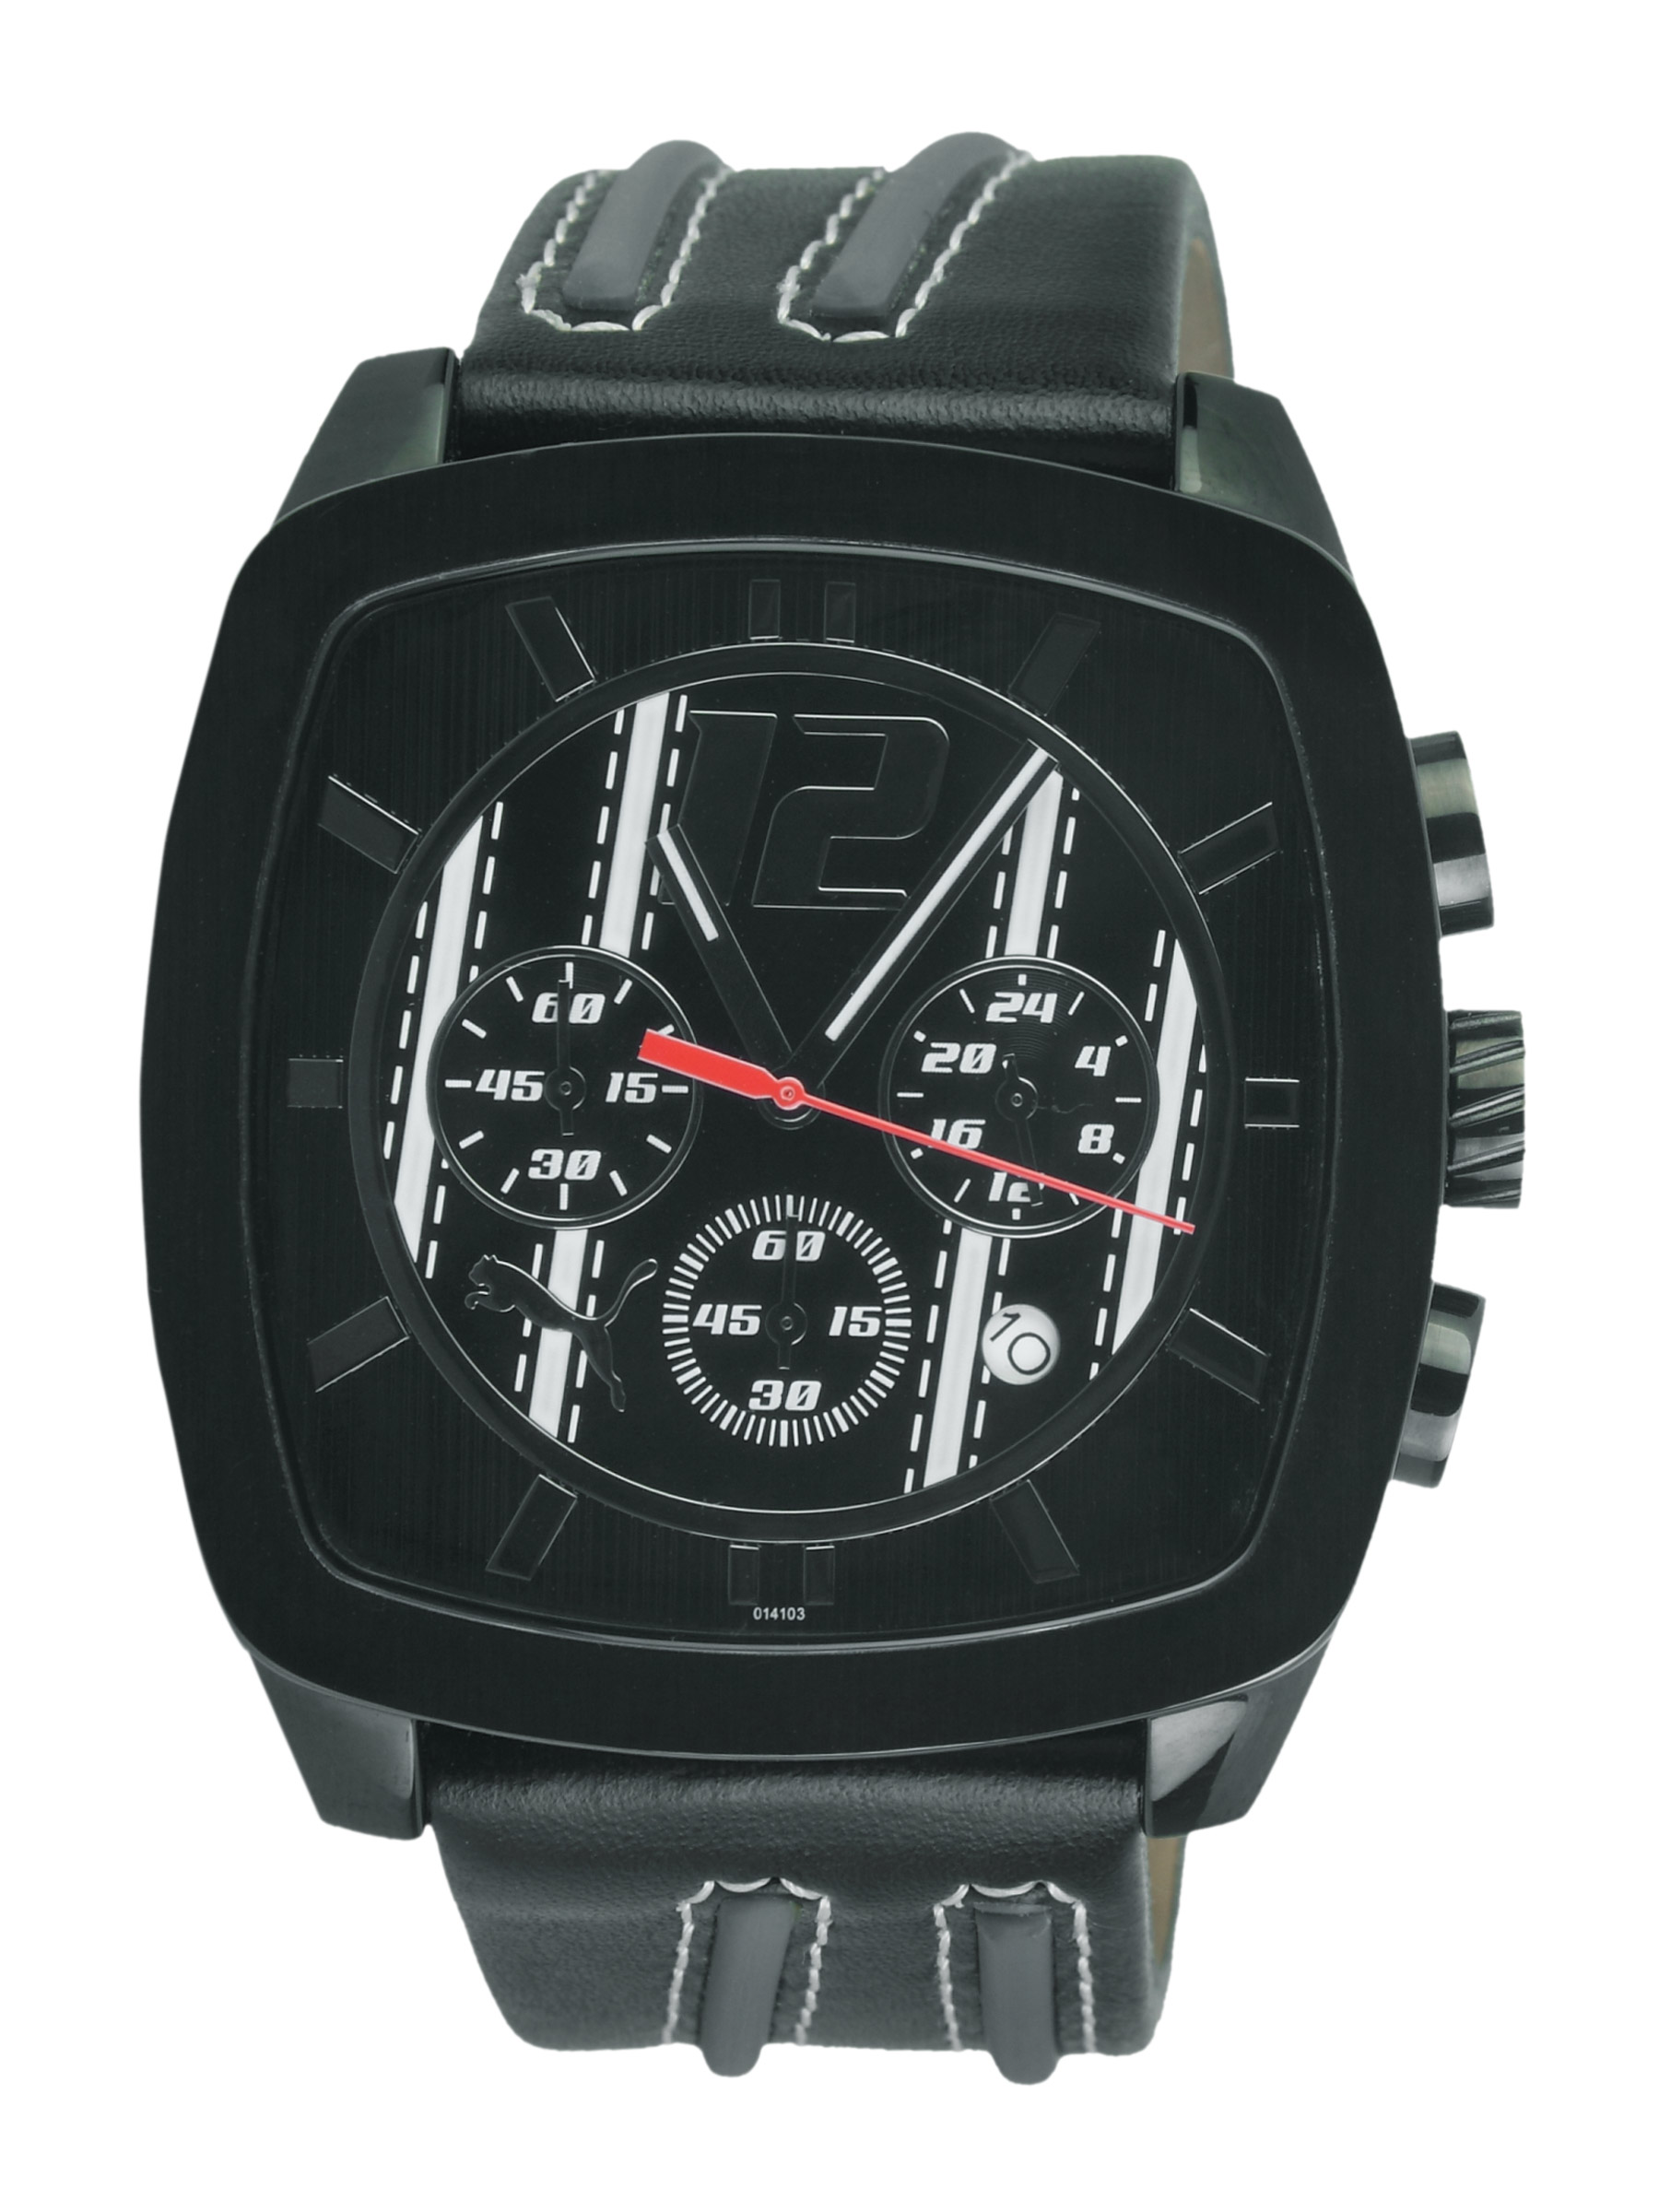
Puma Men Drift 244 Black Watches
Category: Accessories / Watches / Watches
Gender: Men
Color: Black
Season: Winter 2016
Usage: Casual